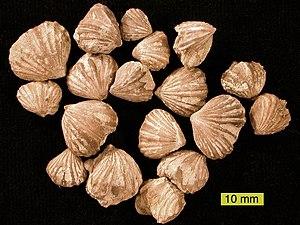
Les brachiopodes, du grec βραχίων / brakhíōn et πούς, ποδός / poüs, podos, sont des animaux lophotrochozoaires marins. Ils ont connu un grand succès évolutif au Paléozoïque, où ils furent extrêmement abondants et diversifiés, laissant une grande quantité de fossiles. Il n'en existent plus aujourd'hui que 460 espèces à peine, relativement discrètes.